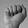
ASL letter: A